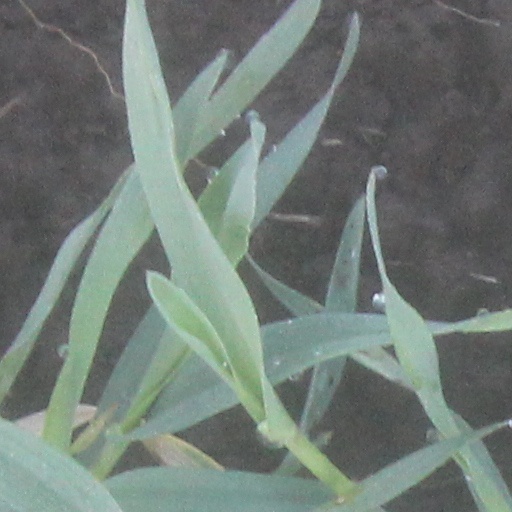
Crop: wheat